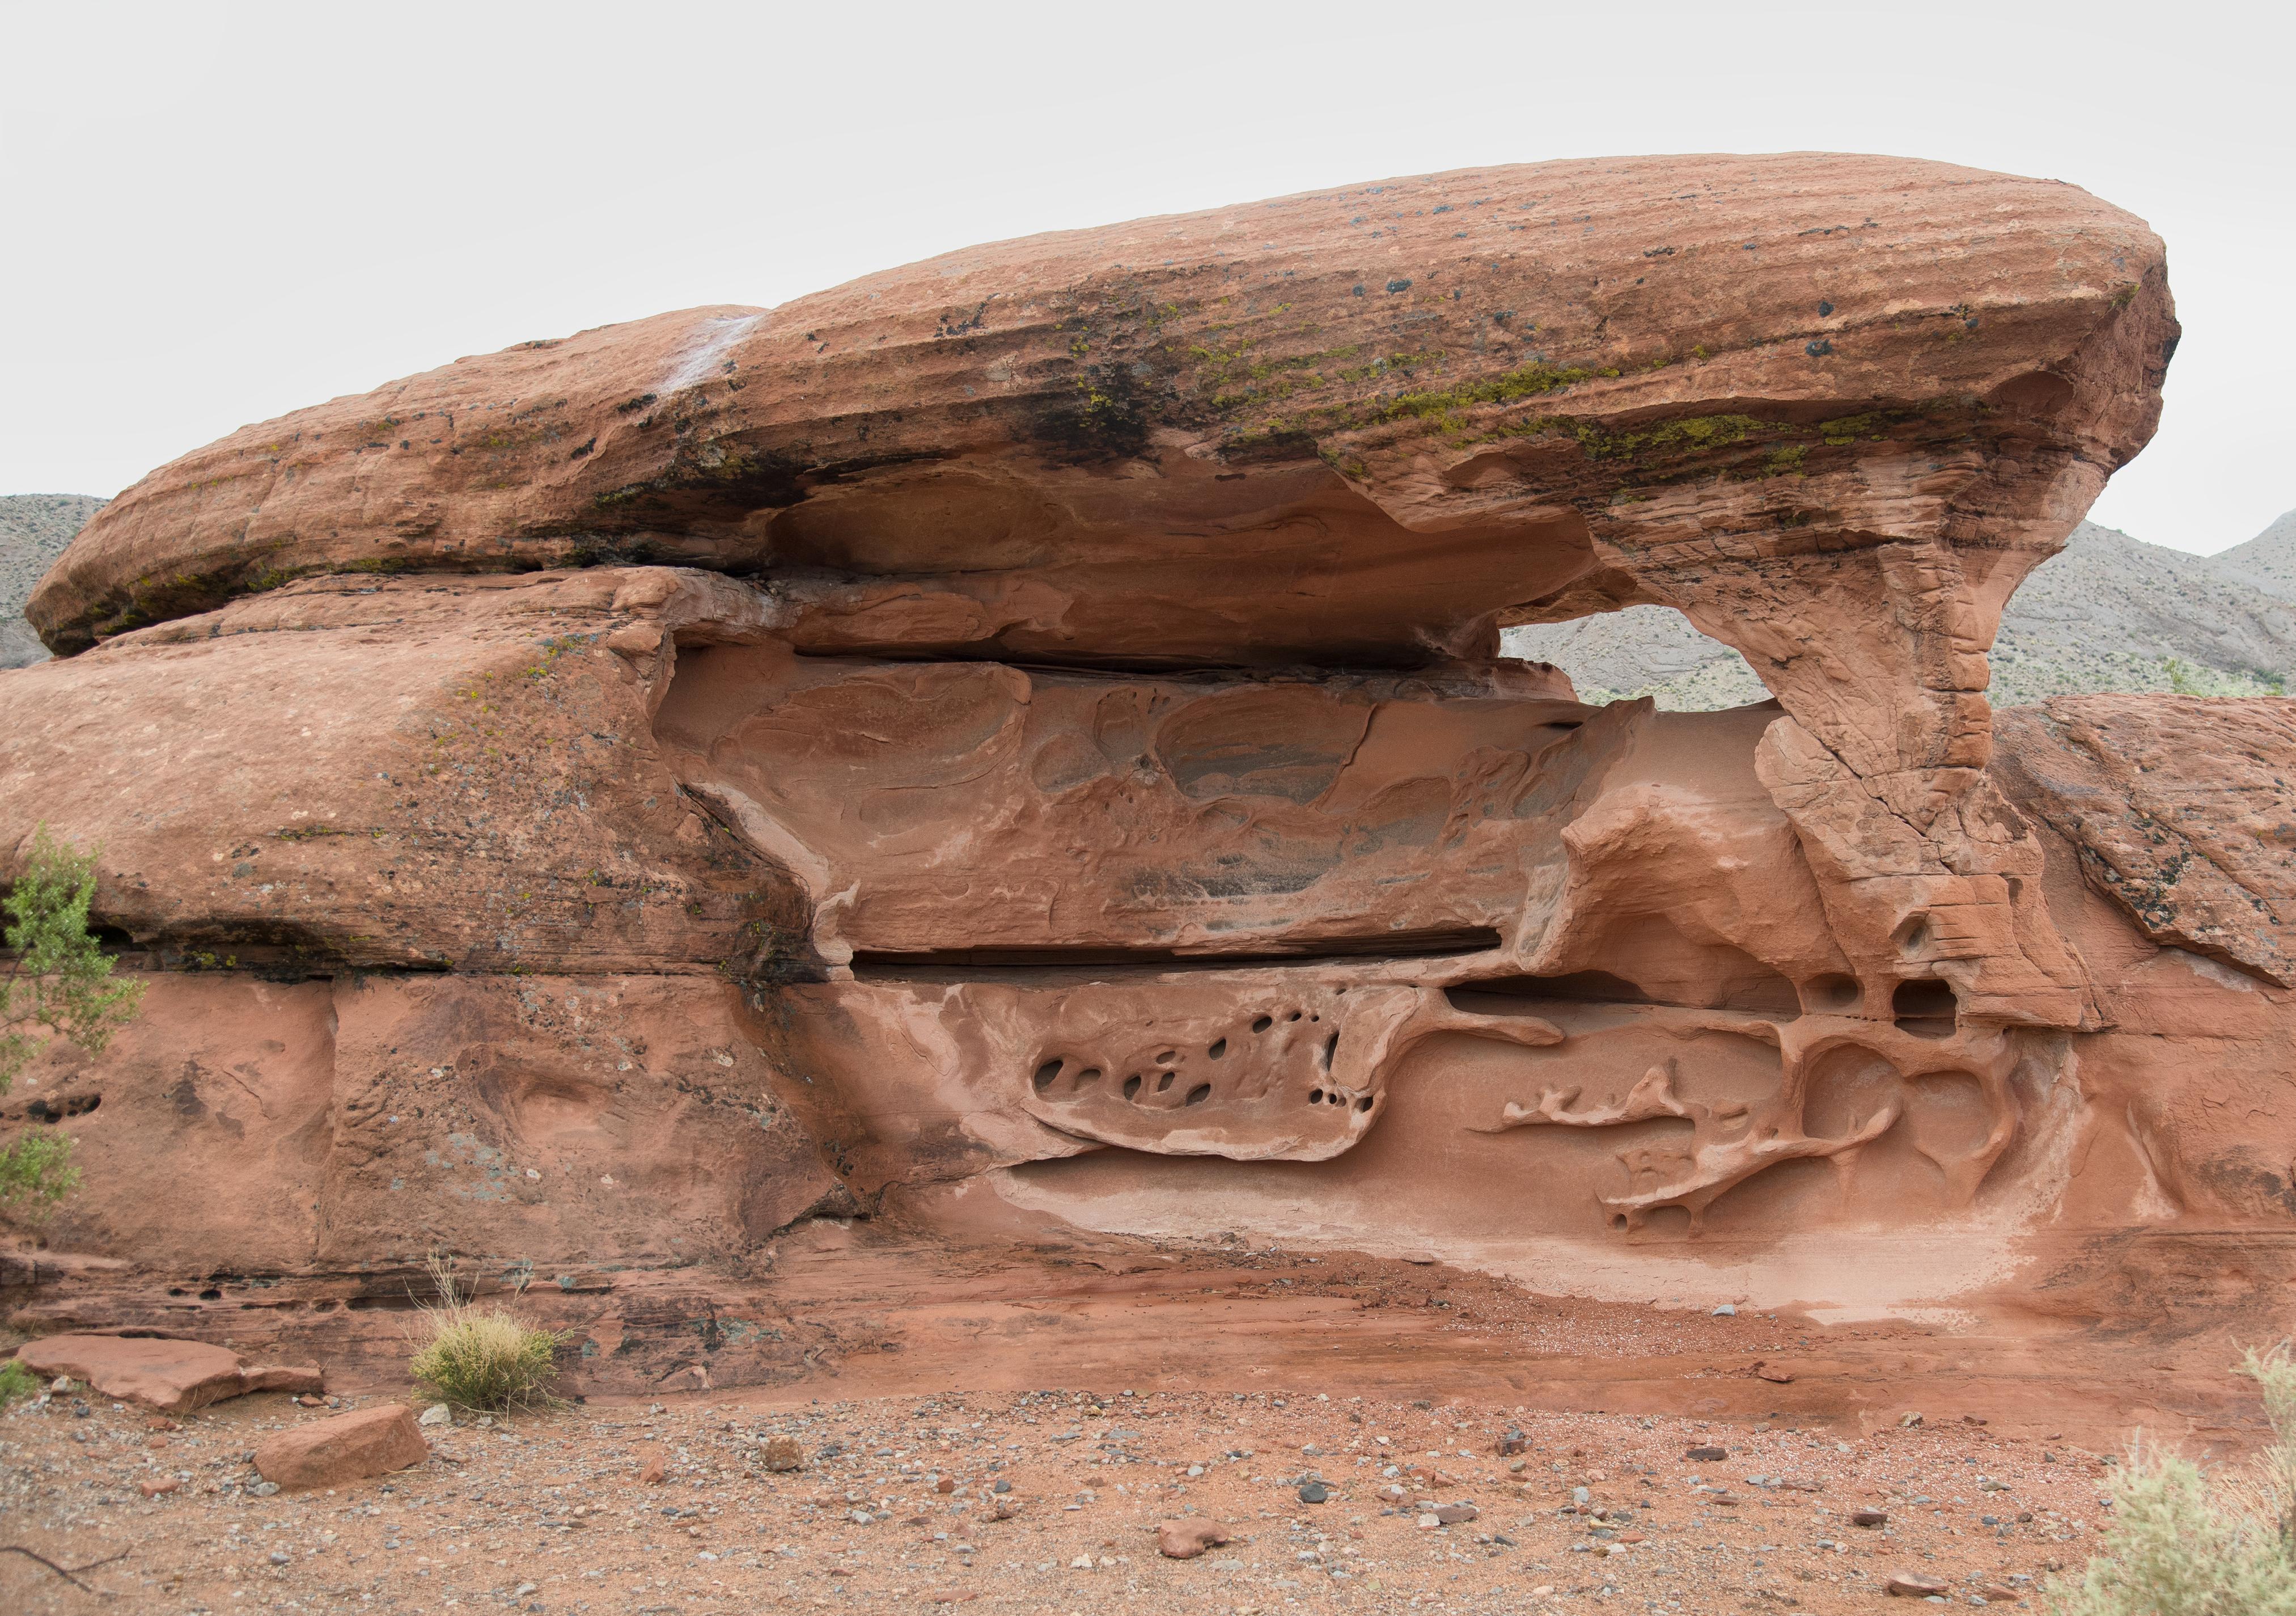
rock, wood, formation, arch, material, sculpture, geology, temple, boulder, carving, nikond800e, wadi, monolith, valleyoffirestatepark, stone carving, pianorock, ancient history